That Night's Wife

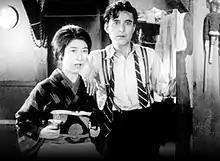

is a 1930 Japanese crime and drama film directed by Yasujirō Ozu. The film stars Tokihiko Okada, Tatsuo Saitō, Chishū Ryū, Emiko Yagumo and Tōgō Yamamoto in the lead roles.